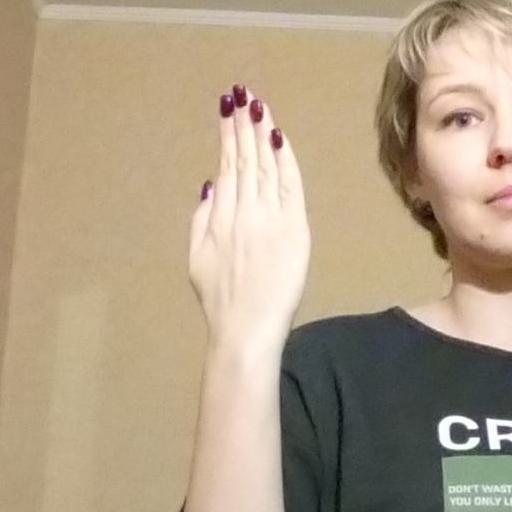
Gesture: stop_inverted